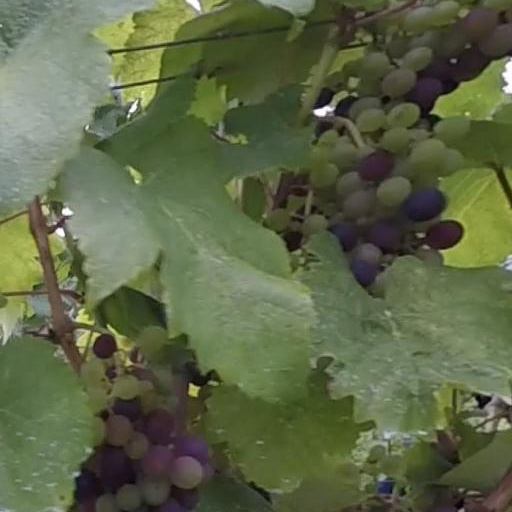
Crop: grape